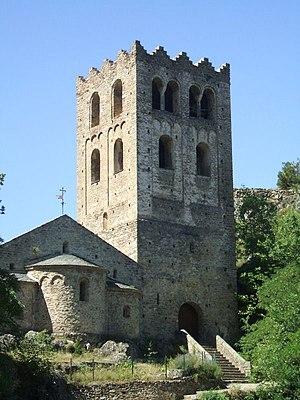
L'abbaye Saint-Martin du Canigou, est un monastère de moines bénédictins fondé au XIᵉ siècle par Guifred II, comte de Cerdagne.
Cet article recense les monuments historiques des Pyrénées-Orientales, en France.
Cet article recense les monuments historiques français classés en 1889.